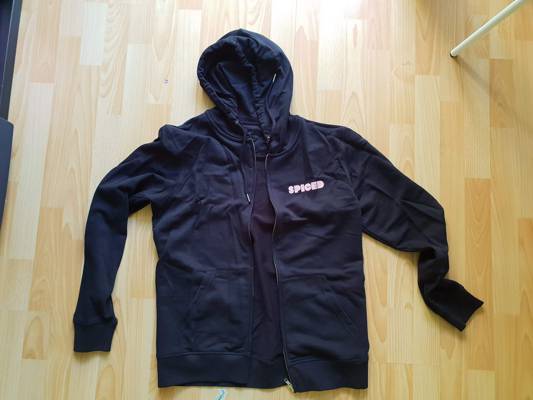
Waste category: clothes